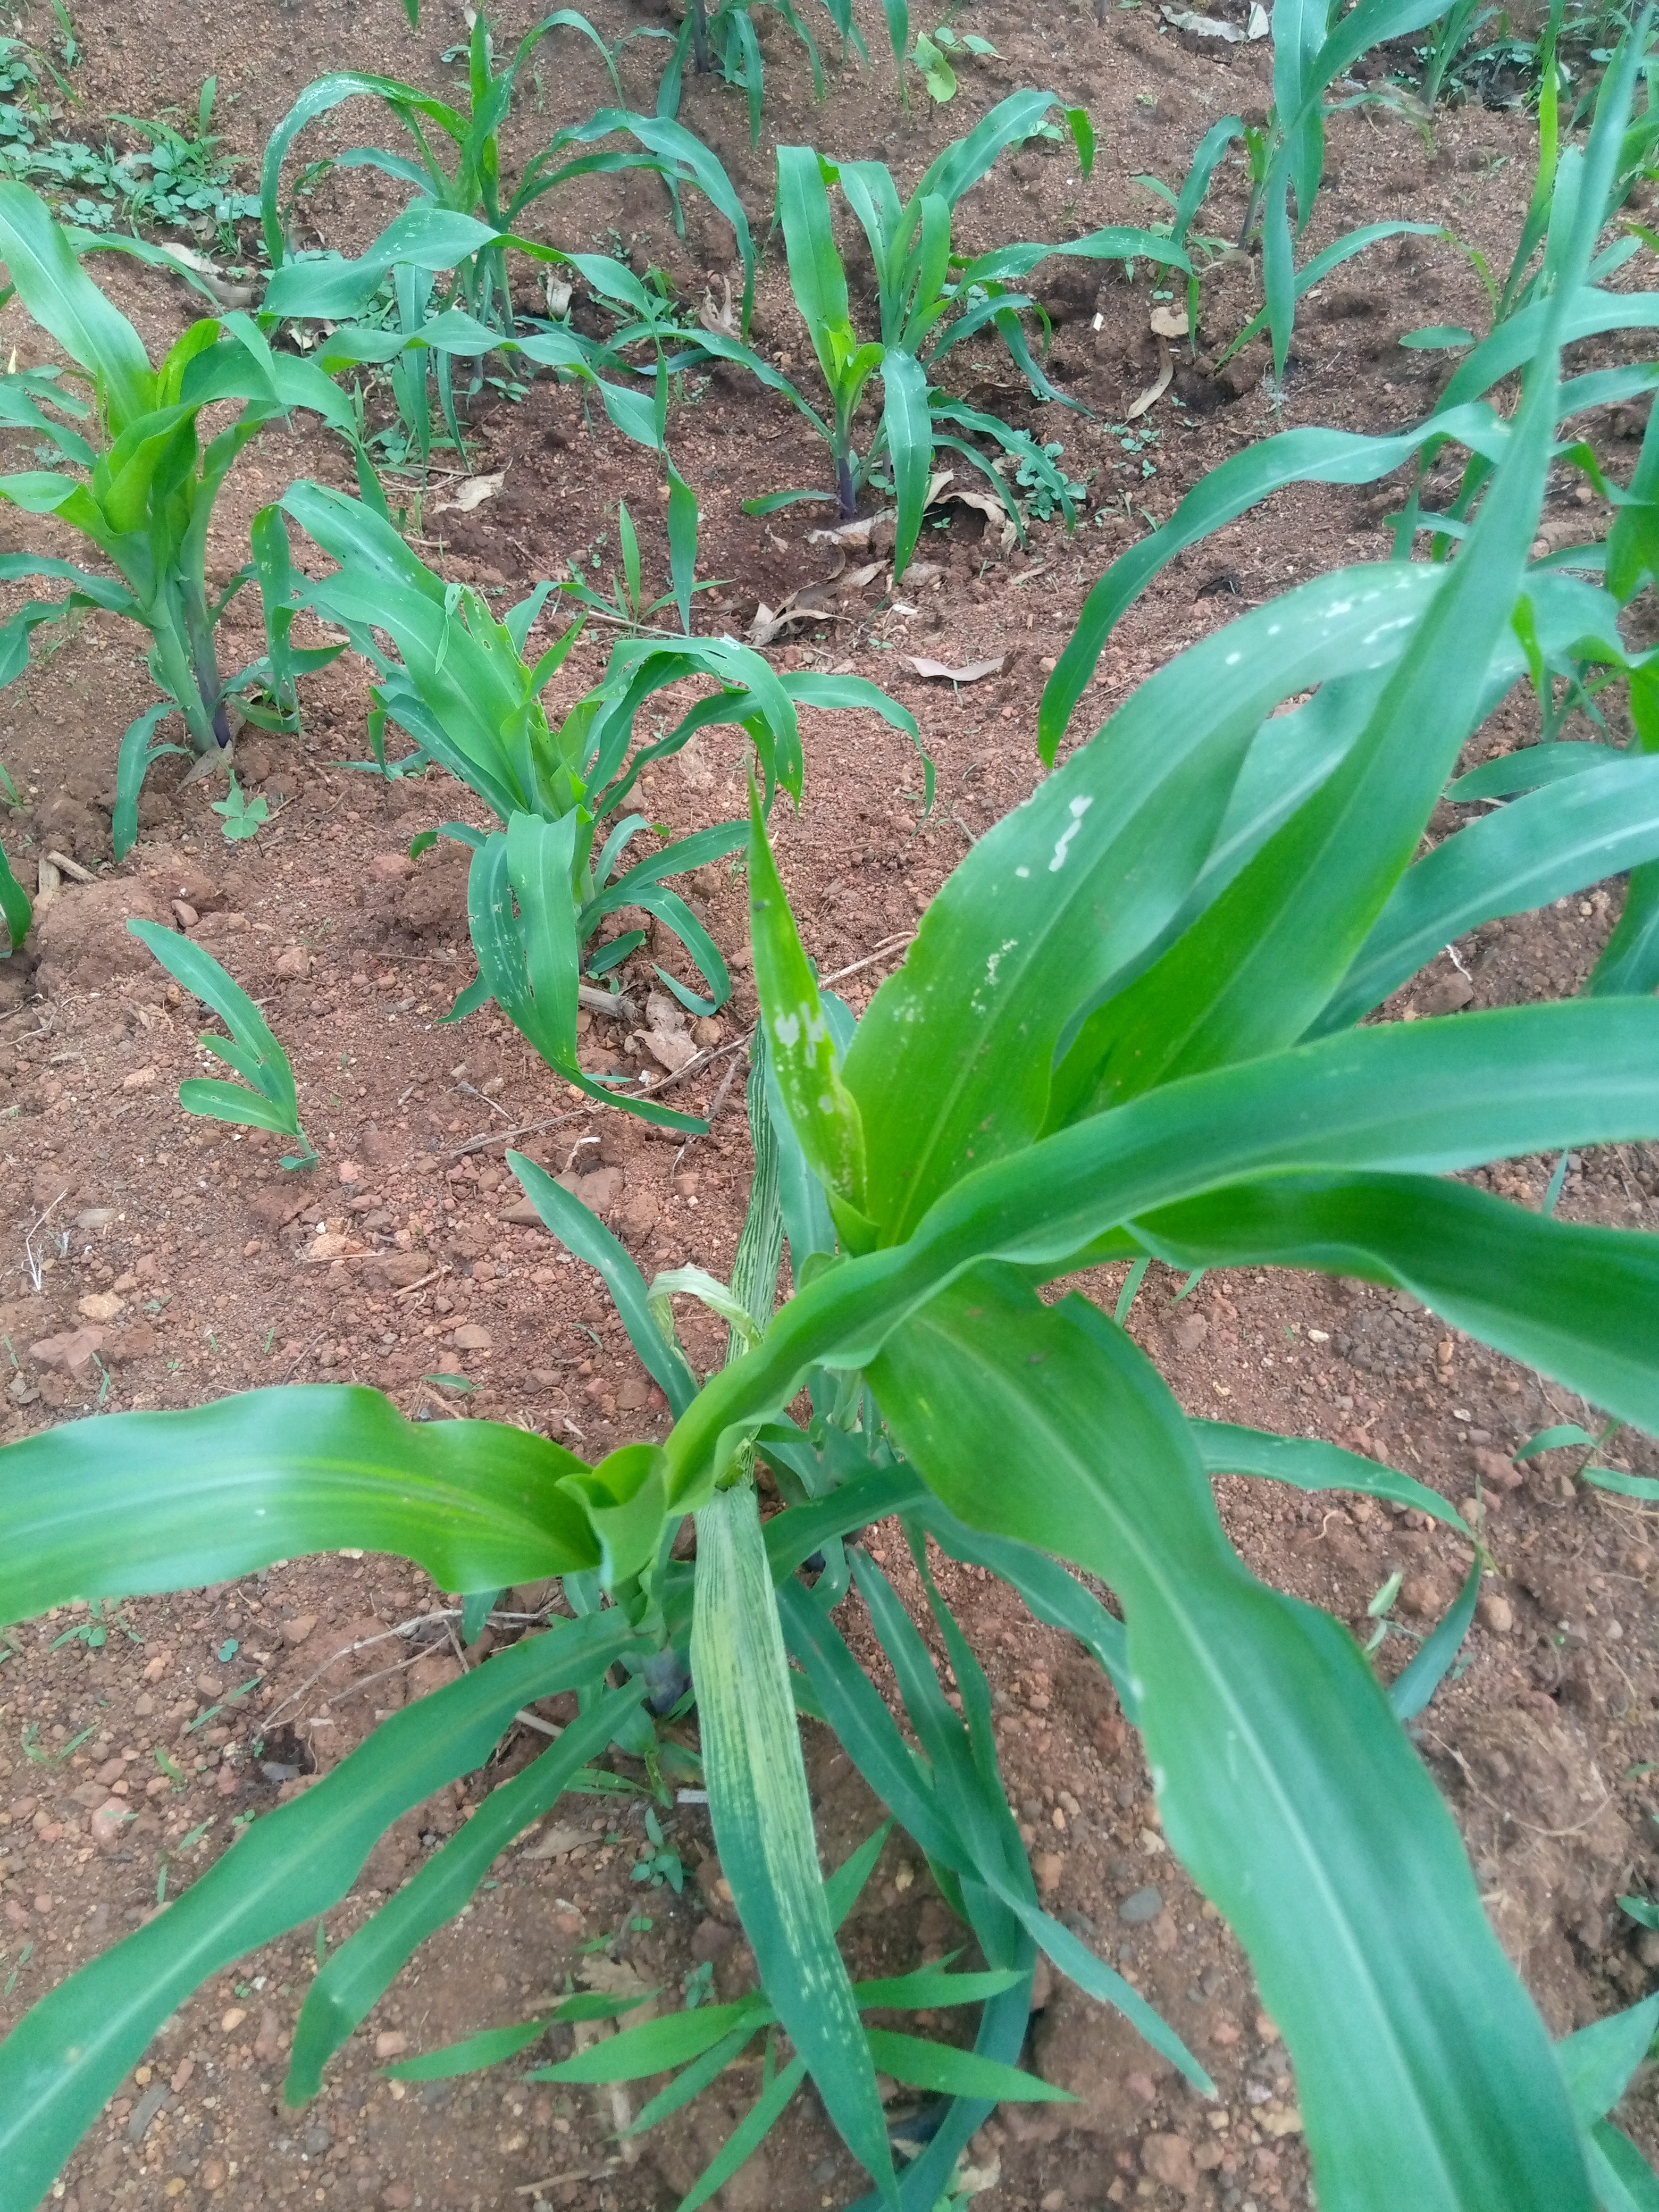
Label: spodoptera_frugiperda